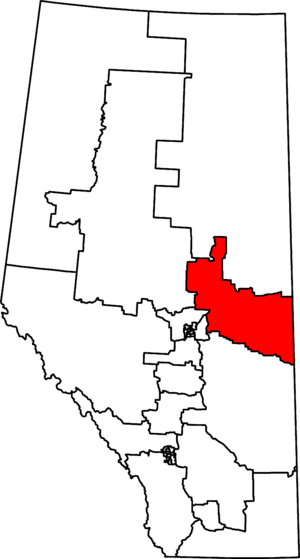
Lakeland est une circonscription électorale fédérale en Alberta, représentée de 1997 à 2004 et recréée en 2013 pour l'Élection fédérale canadienne de 2015.